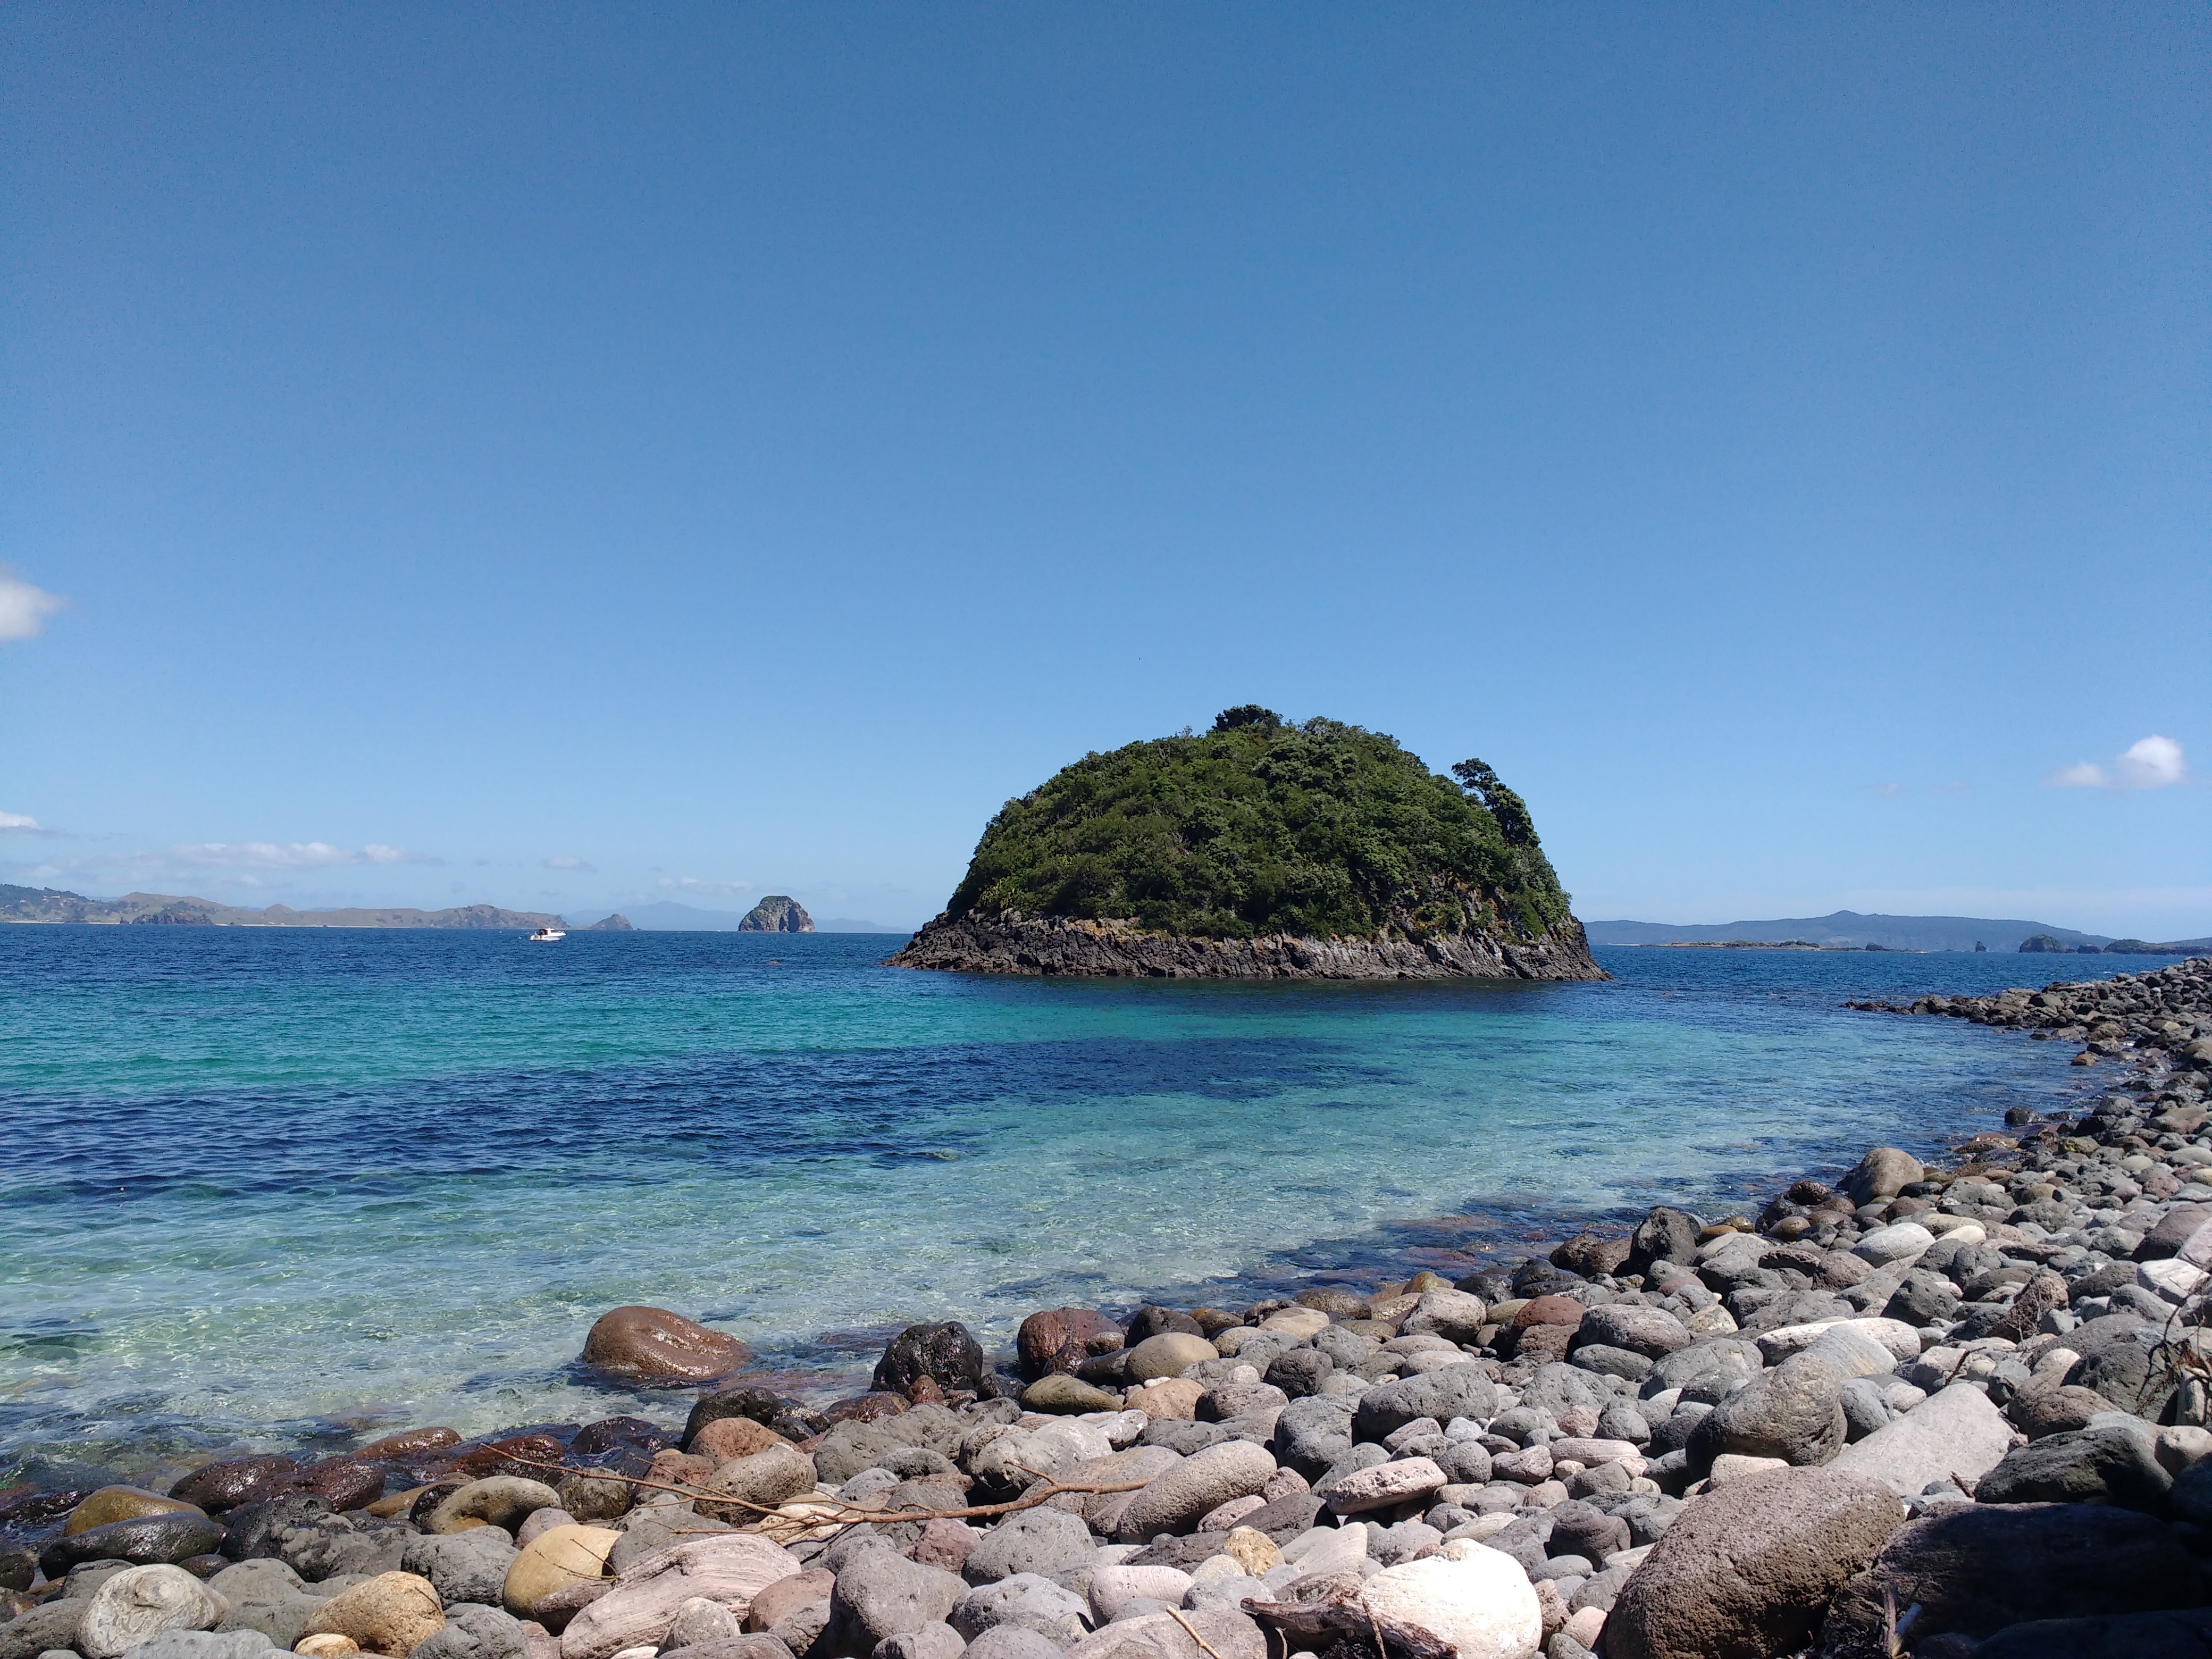
beach, landscape, sea, coast, nature, sand, rock, ocean, horizon, shore, vacation, cove, bay, island, blue, body of water, rocks, new zealand, caribbean, tropics, cape, islet